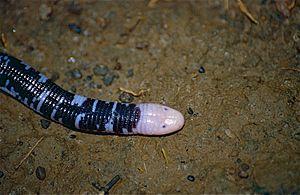
Amphisbaena fuliginosa est une espèce d'amphisbènes de la famille des Amphisbaenidae.